Labour festival

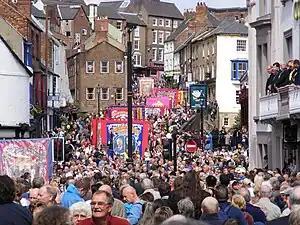
Durham Miners' Gala 2008

A labour festival (in the US, 'labor festival') is a festival related to the labour movement usually occurring annually. Labour festivals are some of the biggest political gatherings in Europe. Often they are outdoors in the summer and (more akin to a Fête) they incorporate music (particularly brass band), parades, film, historical commemoration and food and drink. One of the well-known ones is Durham Miners' Gala attended by some 100,000 attendees. Some are run by communist or socialist parties such as Fête de l'Humanité, Fête de Lutte Ouvrière, Avante! Festival, Odigitis festival and Festa Democratica. Some were formerly so, such as Edinburgh Labour People's Festival. Some commemorate trade unionism or history such as Burston Strike School and Tolpuddle Martyrs festival. Glastonbury Festival has a The Left Field and has been addressed by Labour leaders.